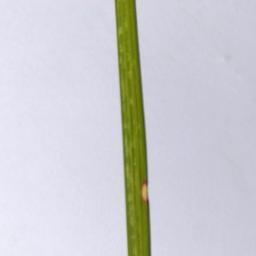
Label: Rice___Leaf_Blast